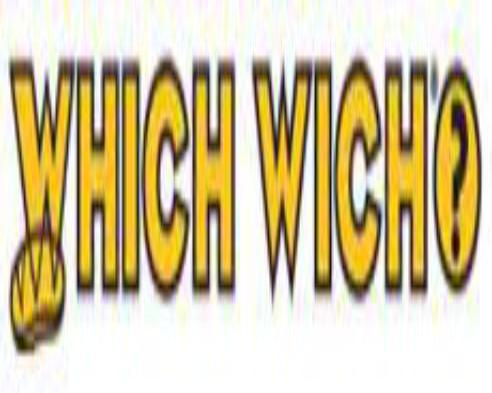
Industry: Food